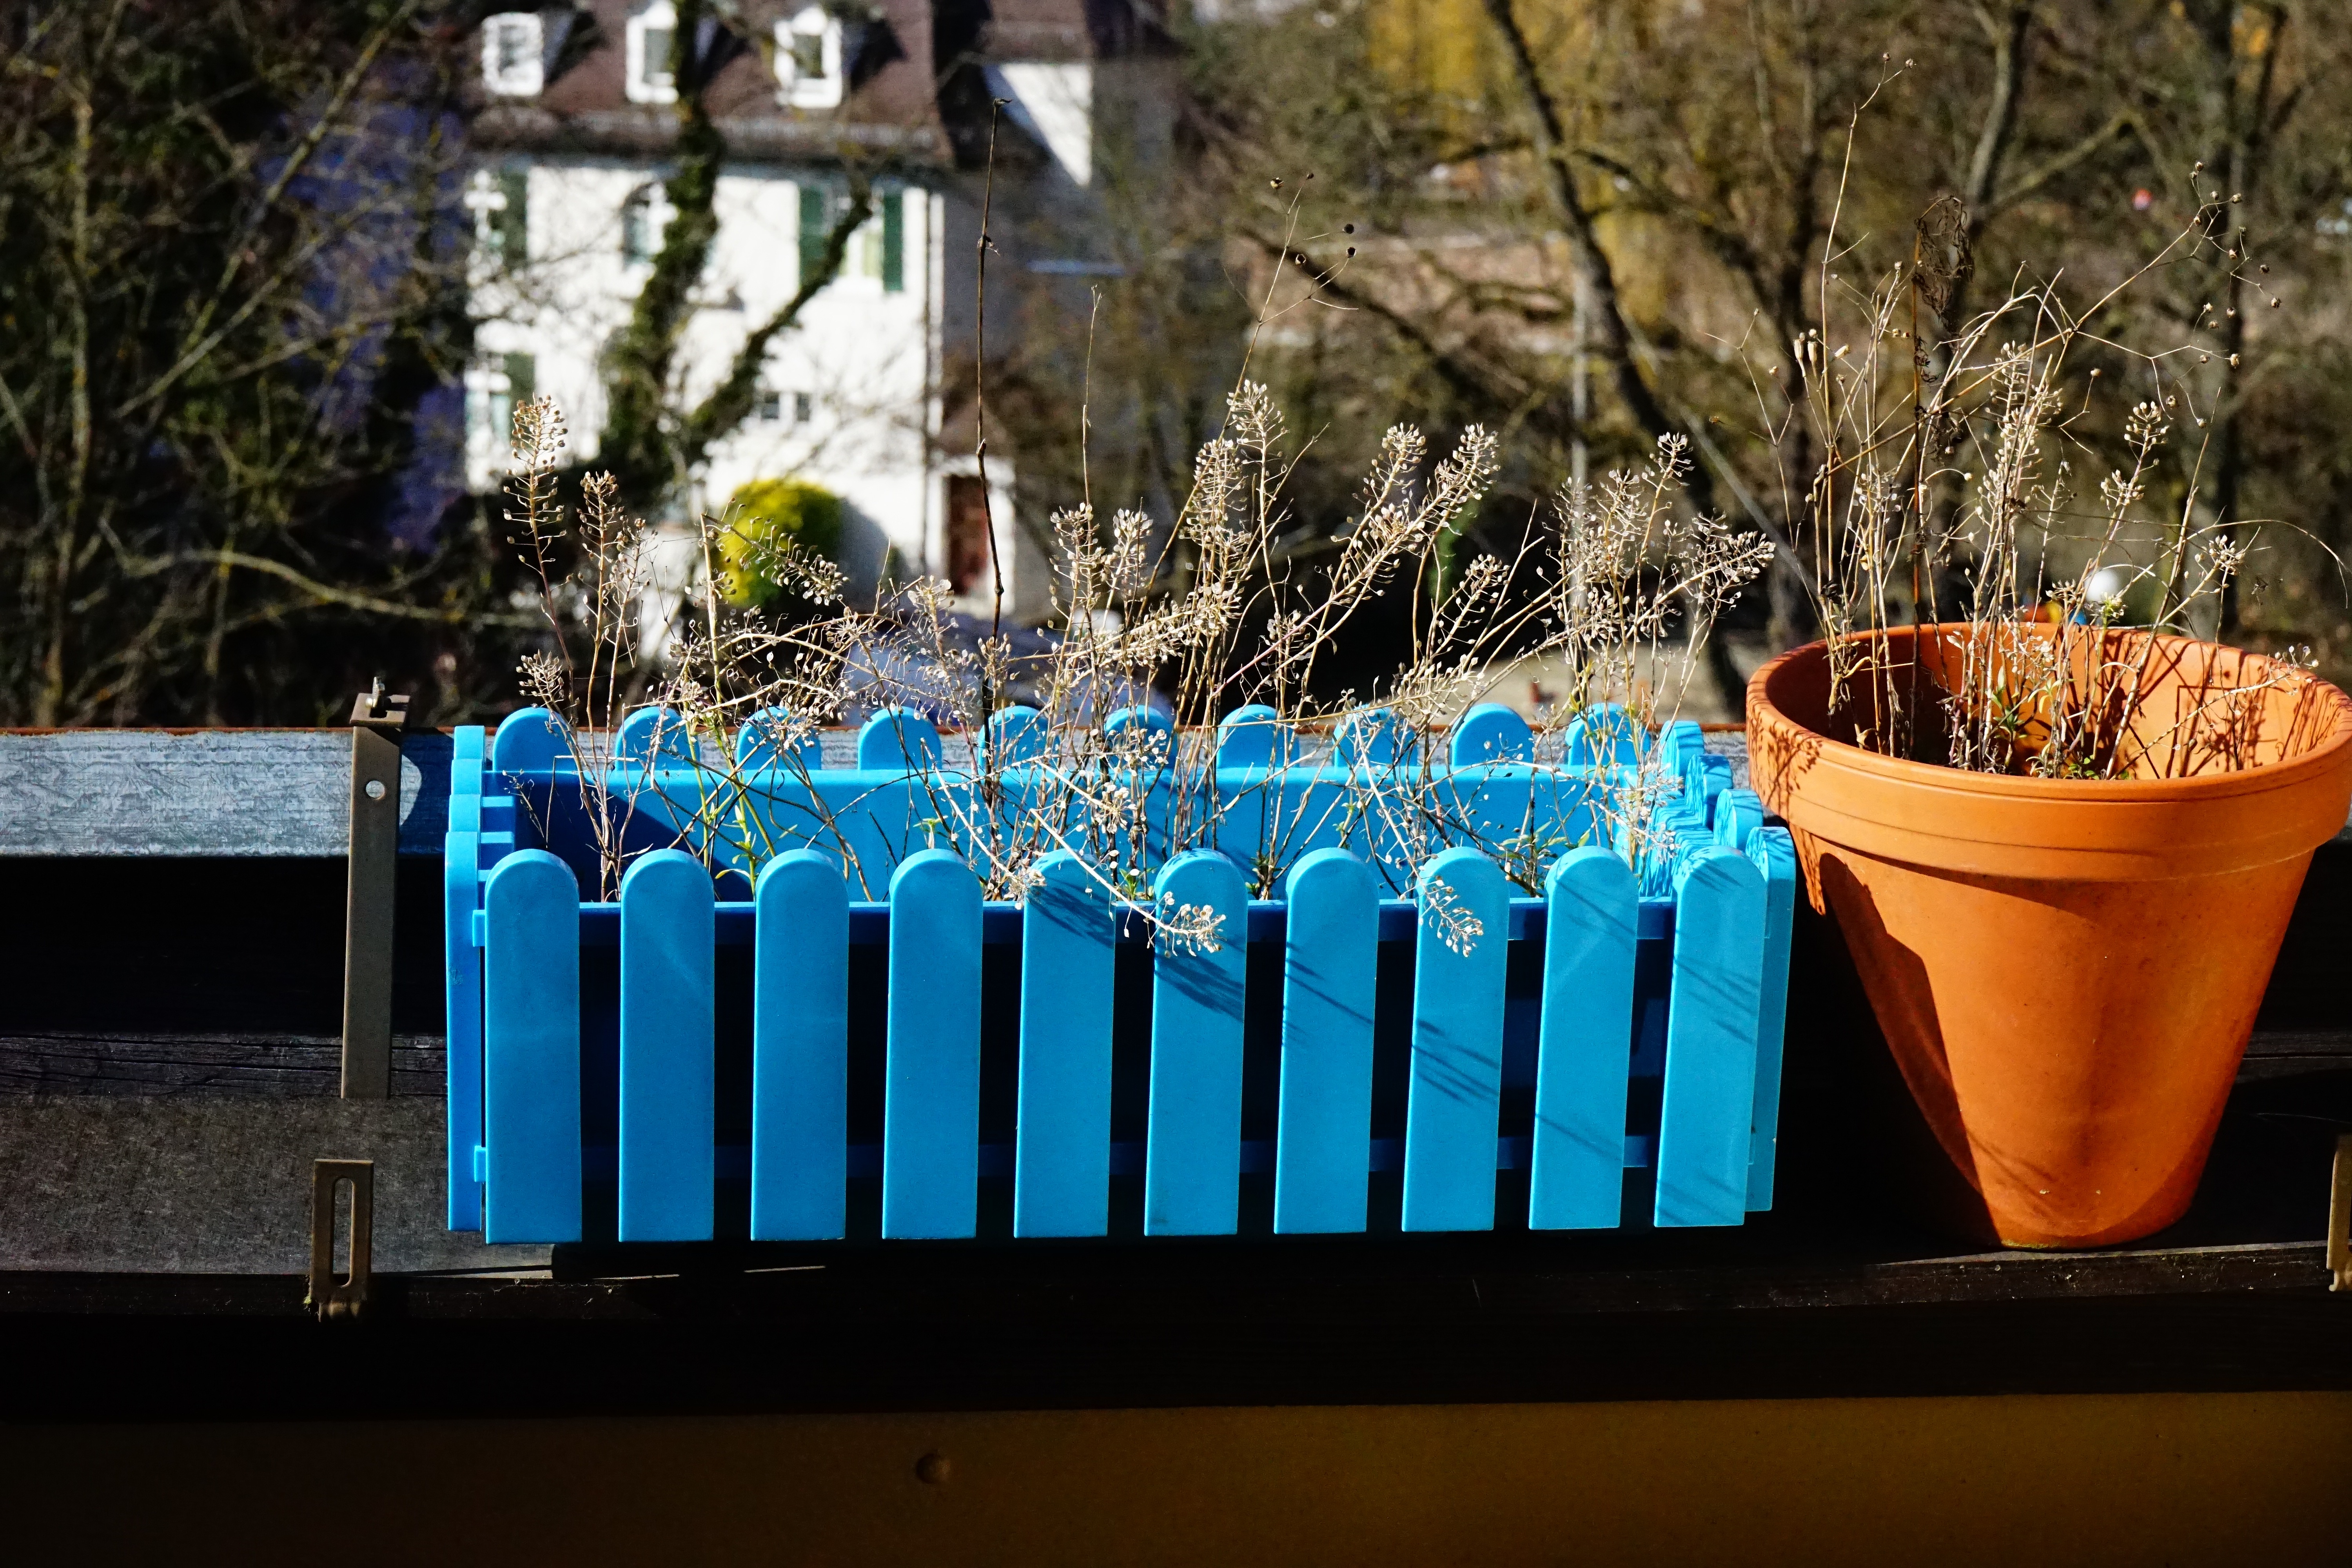
plant, flower, balcony, spring, color, blue, lighting, season, flowers, flowerpot, flower box